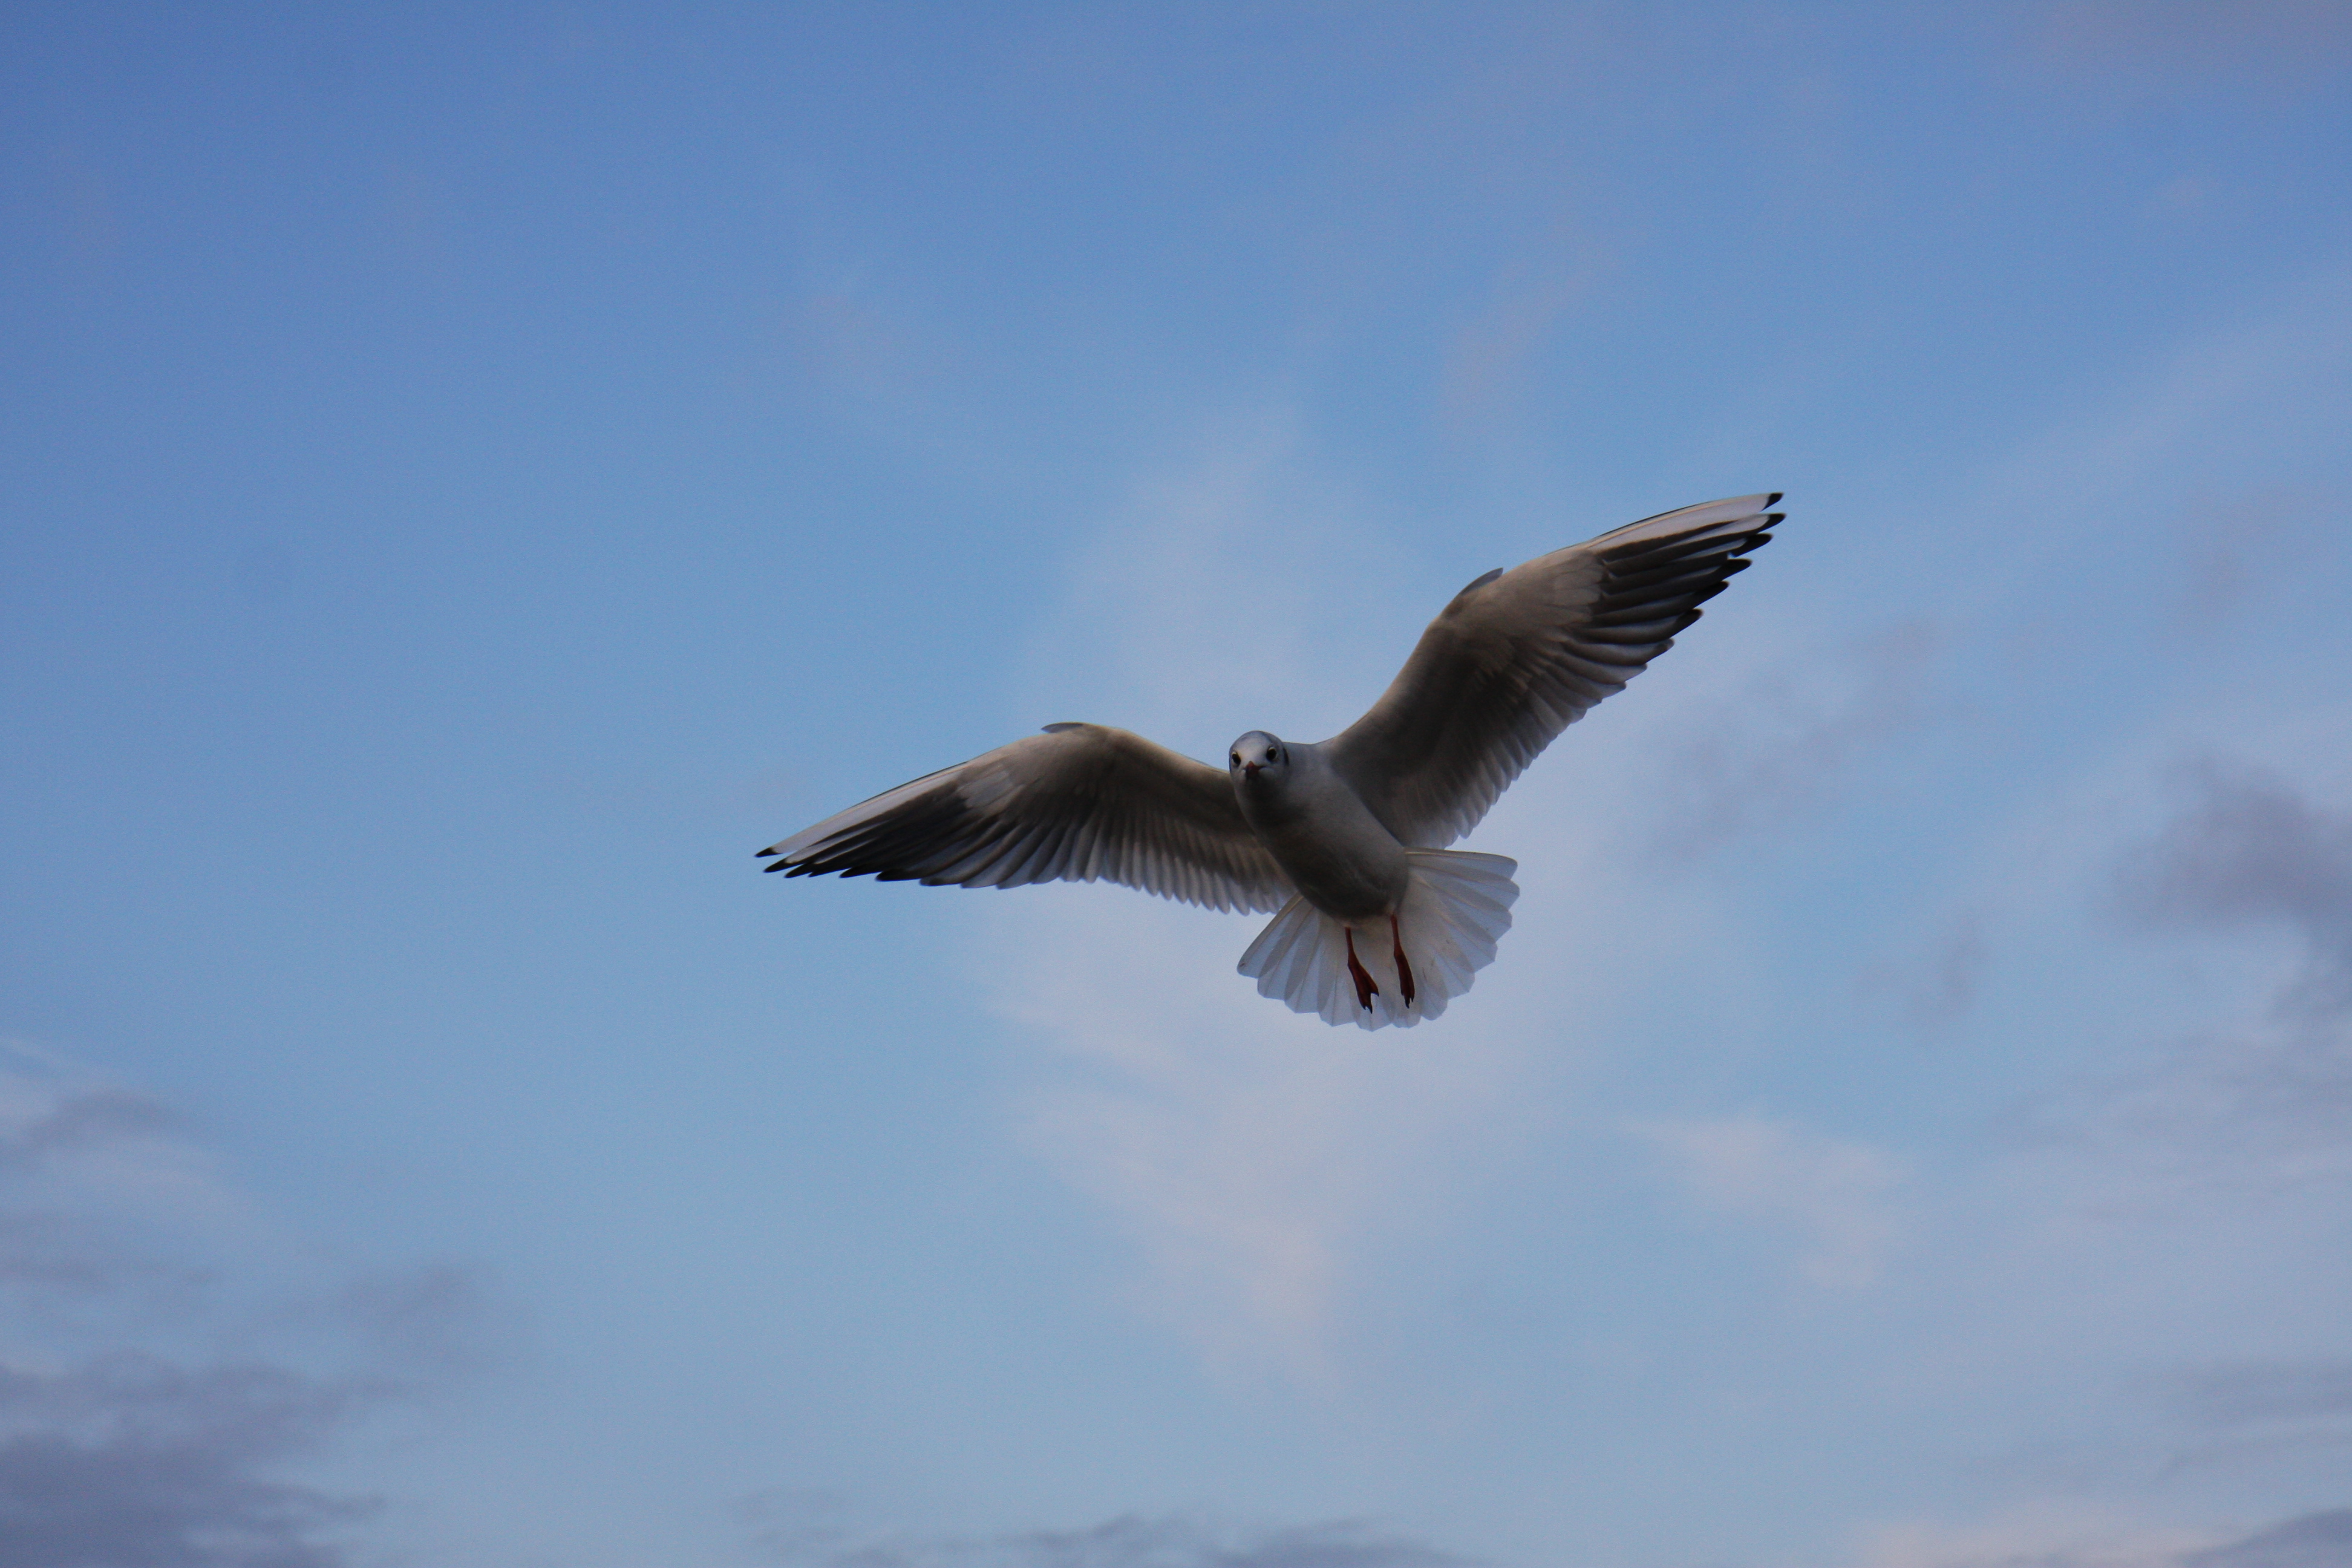
vogel, Flug, himmel, Moewe, bird, sky, beak, wing, gull, western gull, seabird, charadriiformes, wildlife, european herring gull, cloud, flight, great black backed gull, sea, feather, laughing gull, buzzard, meteorological phenomenon